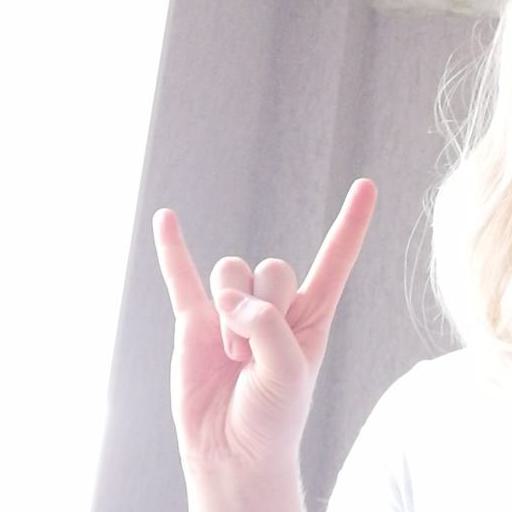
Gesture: rock